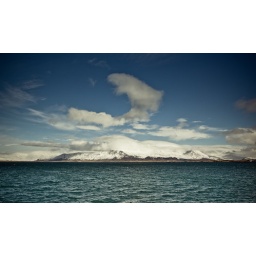
Looked nice today. With a strange gray cloud that seemed to be Photoshopped in place.